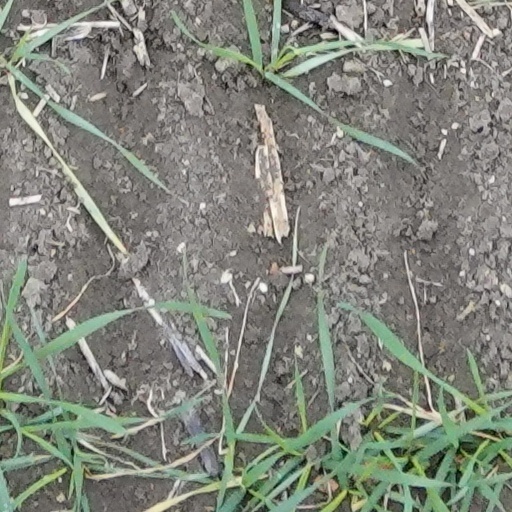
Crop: wheat